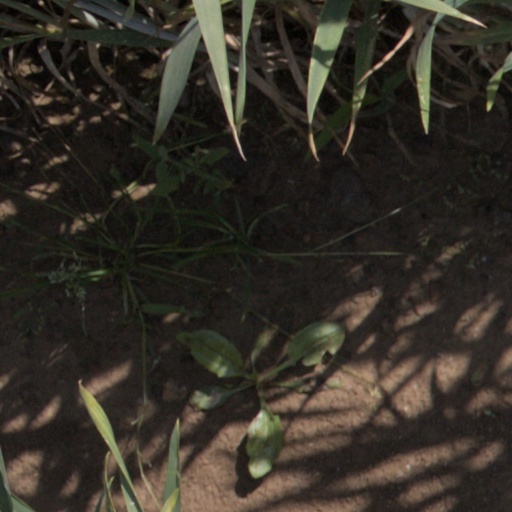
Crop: wheat